Titian

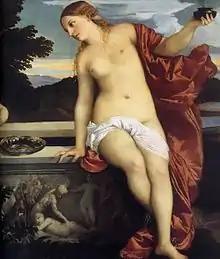
Allegory of Sacred Love (detail of "Sacred and Profane Love")

Titian's talent in fresco is shown in those he painted in 1511 at Padua in the Carmelite church and in the Scuola del Santo, some of which have been preserved, among them the "Meeting at the Golden Gate", and three scenes ("Miracoli di sant'Antonio") from the life of St. Anthony of Padua, "Murder of a Young Woman by Her Husband", which depicts The Miracle of the Jealous Husband, "A Child Testifying to Its Mother's Innocence", and "The Saint Healing the Young Man with a Broken Limb". "The Resurrected Christ" (Uffizi) also dates to 1511-1512.